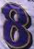
Number: 8